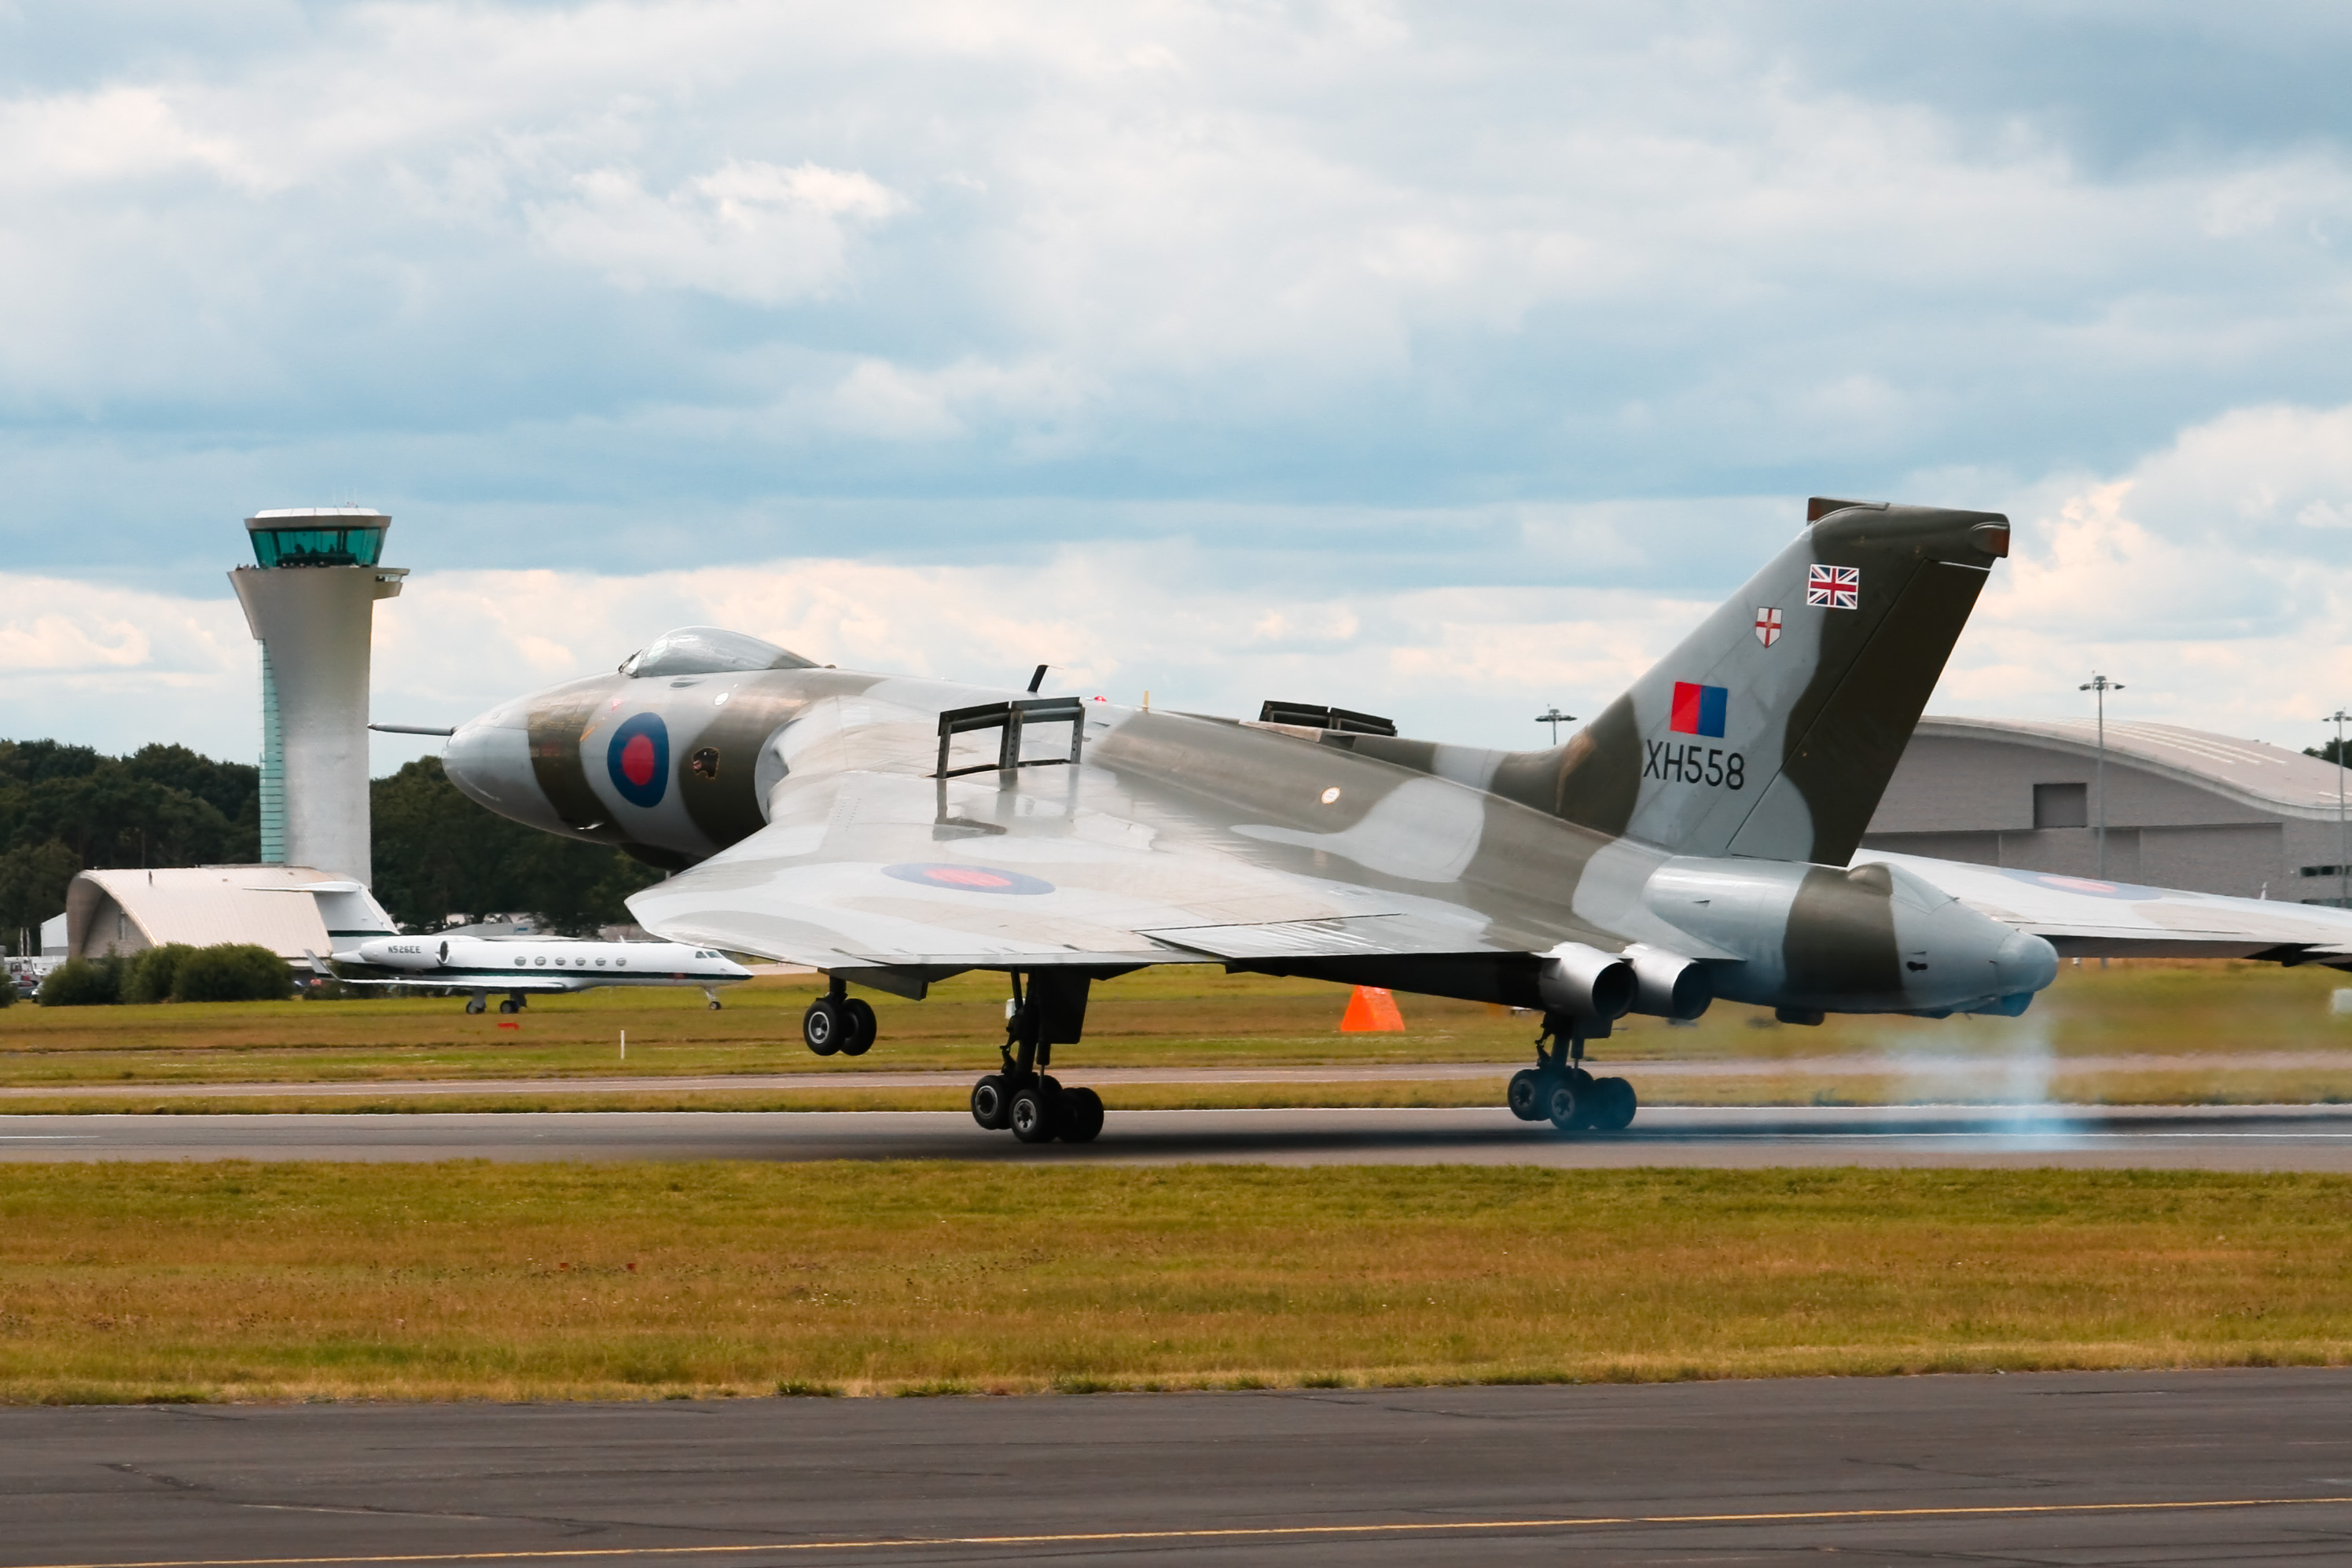
airplane, aircraft, vehicle, airline, aviation, flight, airliner, bomber, takeoff, vulcan, air show, air force, jet aircraft, fighter aircraft, military aircraft, atmosphere of earth, aircraft engine, business jet